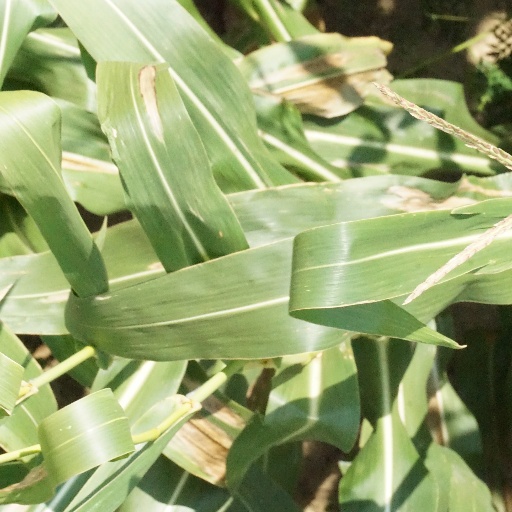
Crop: maize; corn